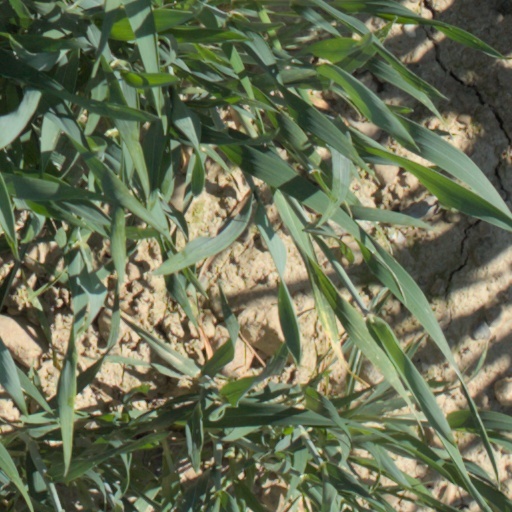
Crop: wheat